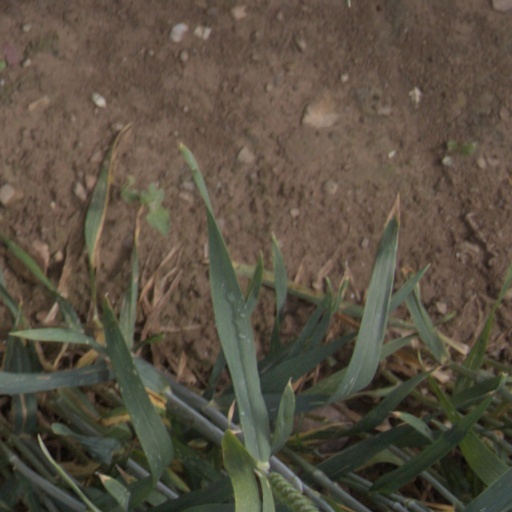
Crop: wheat